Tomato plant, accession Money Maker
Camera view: vertical (180 deg); turntable rotation: 60 degrees
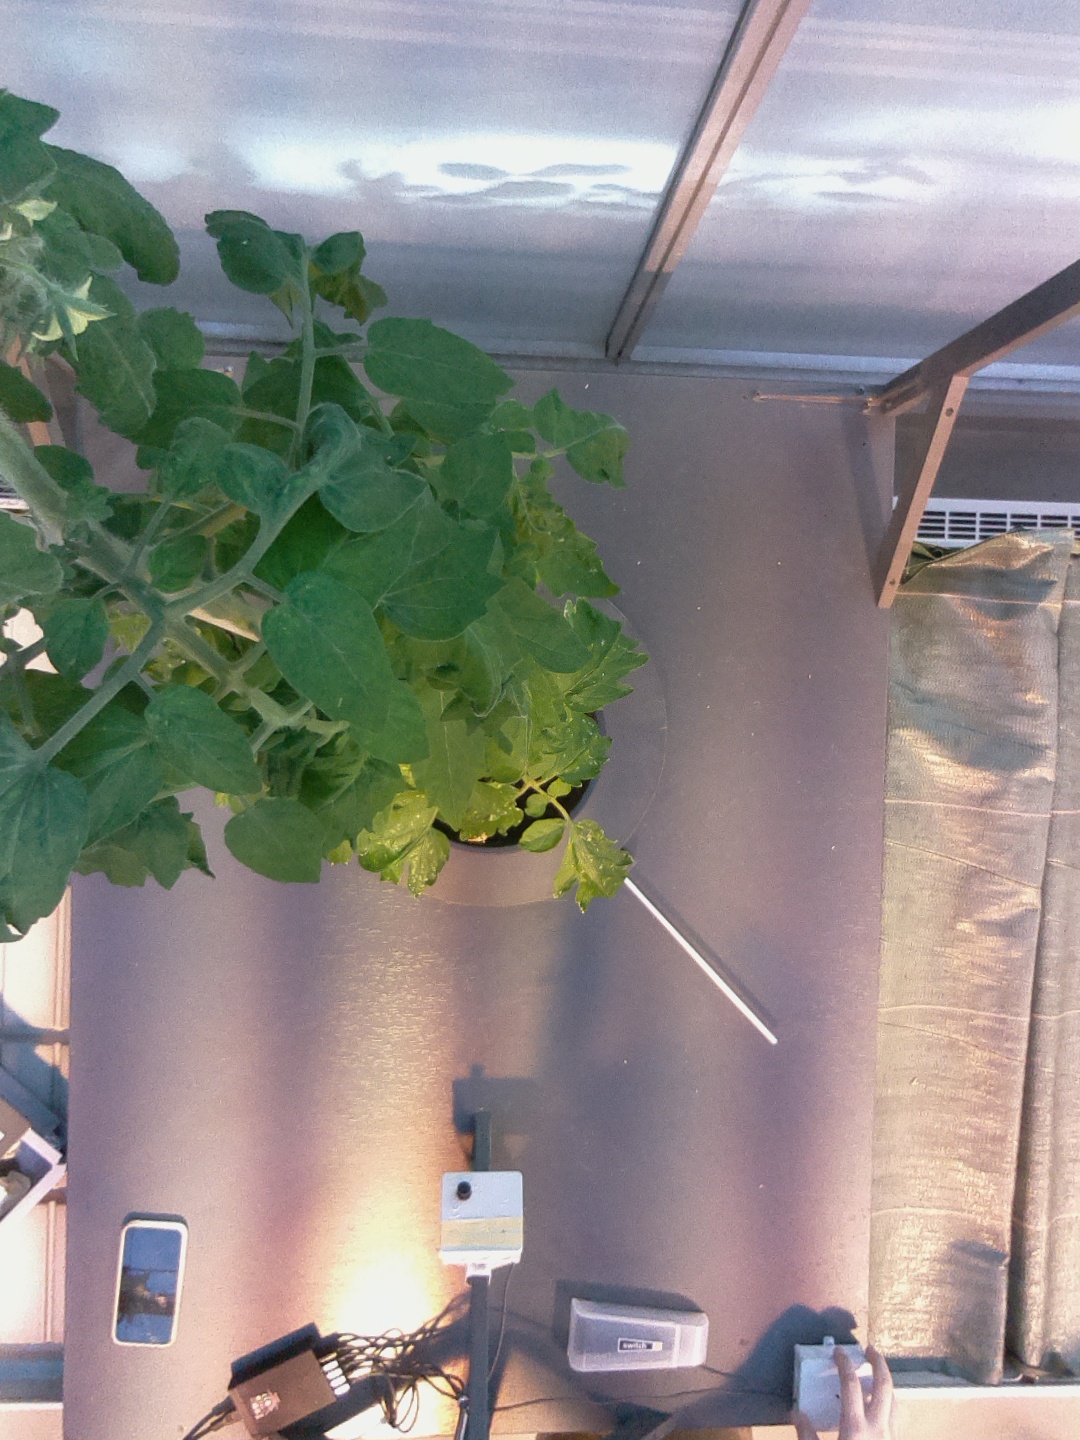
BBCH growth stage 68: Full flowering, 80%-90% of flowers open, more petals falling